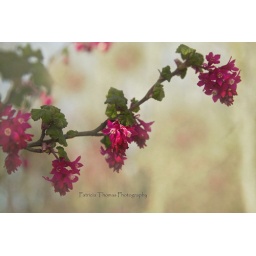
A sure sign of spring when the pink currents are in bloom.Dungeness SpitFlorabella Textures